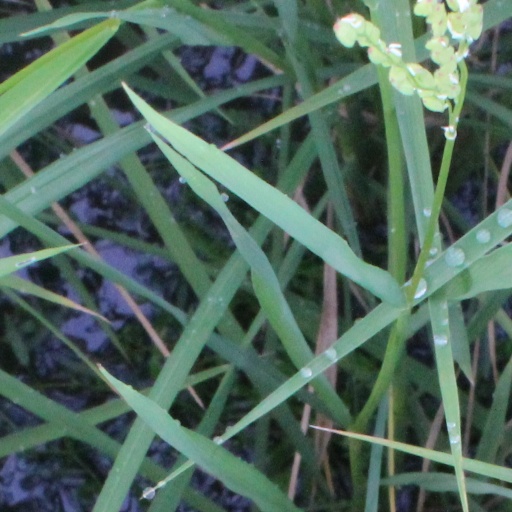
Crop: rice